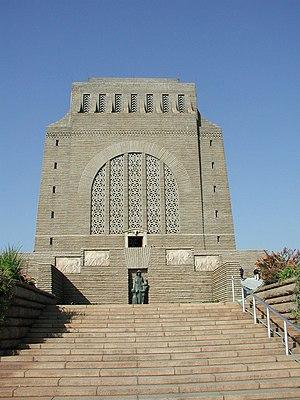
"Le Voortrekker Monument, situé à Pretoria, rend hommage aux pionniers boers qui partirent en 1835-1838 de la colonie du Cap pour s'installer à l'intérieur des terres d'Afrique du Sud. Cette grande migration fut appelée ""Grand Trek"". Elle est à l'origine de la création des républiques boers du Transvaal et de l'État libre d'Orange.
Le Grand Trek est un acte politique exprimant le désir d'indépendance des Boers de la colonie du Cap d'Afrique du Sud. Il se concrétise en une immense migration organisée de plusieurs milliers de fermiers Boers de la colonie du Cap vers l'intérieur des terres dans les années 1835-1840. Au XXᵉ siècle, ce périple occupera une place importante dans la mythologie et le nationalisme afrikaner. Il sera vu comme l'événement central de l'histoire et de l'identité afrikaner, évoquant l'Exode des Hébreux d'Égypte.